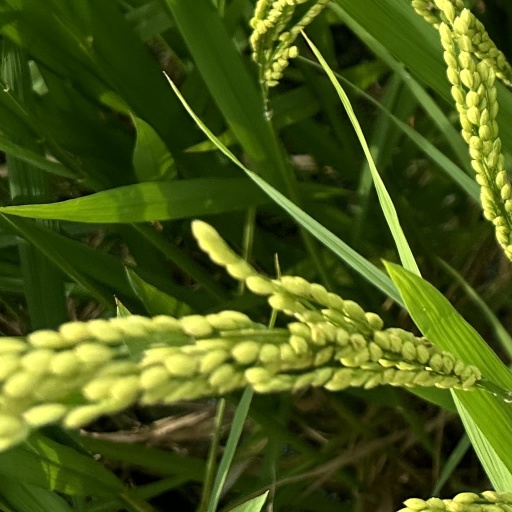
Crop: rice